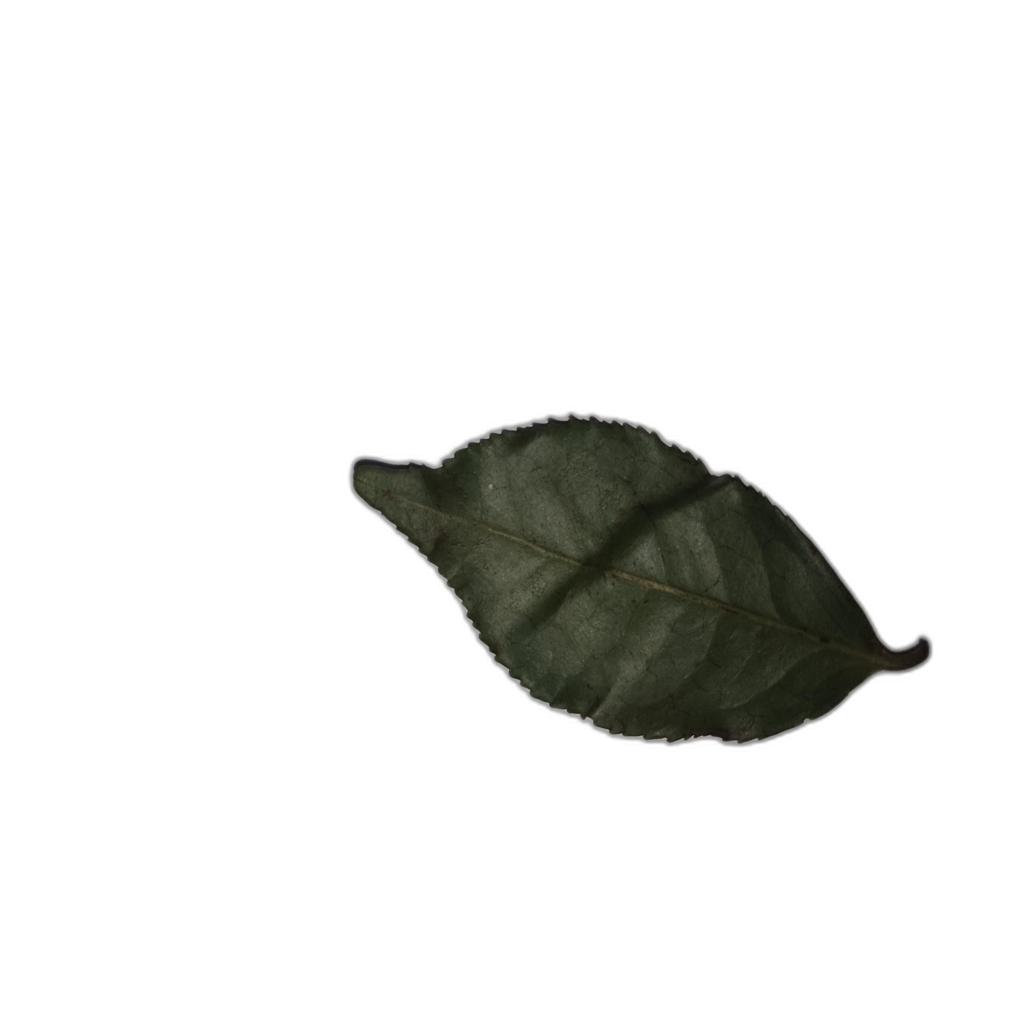
Label: Healthy